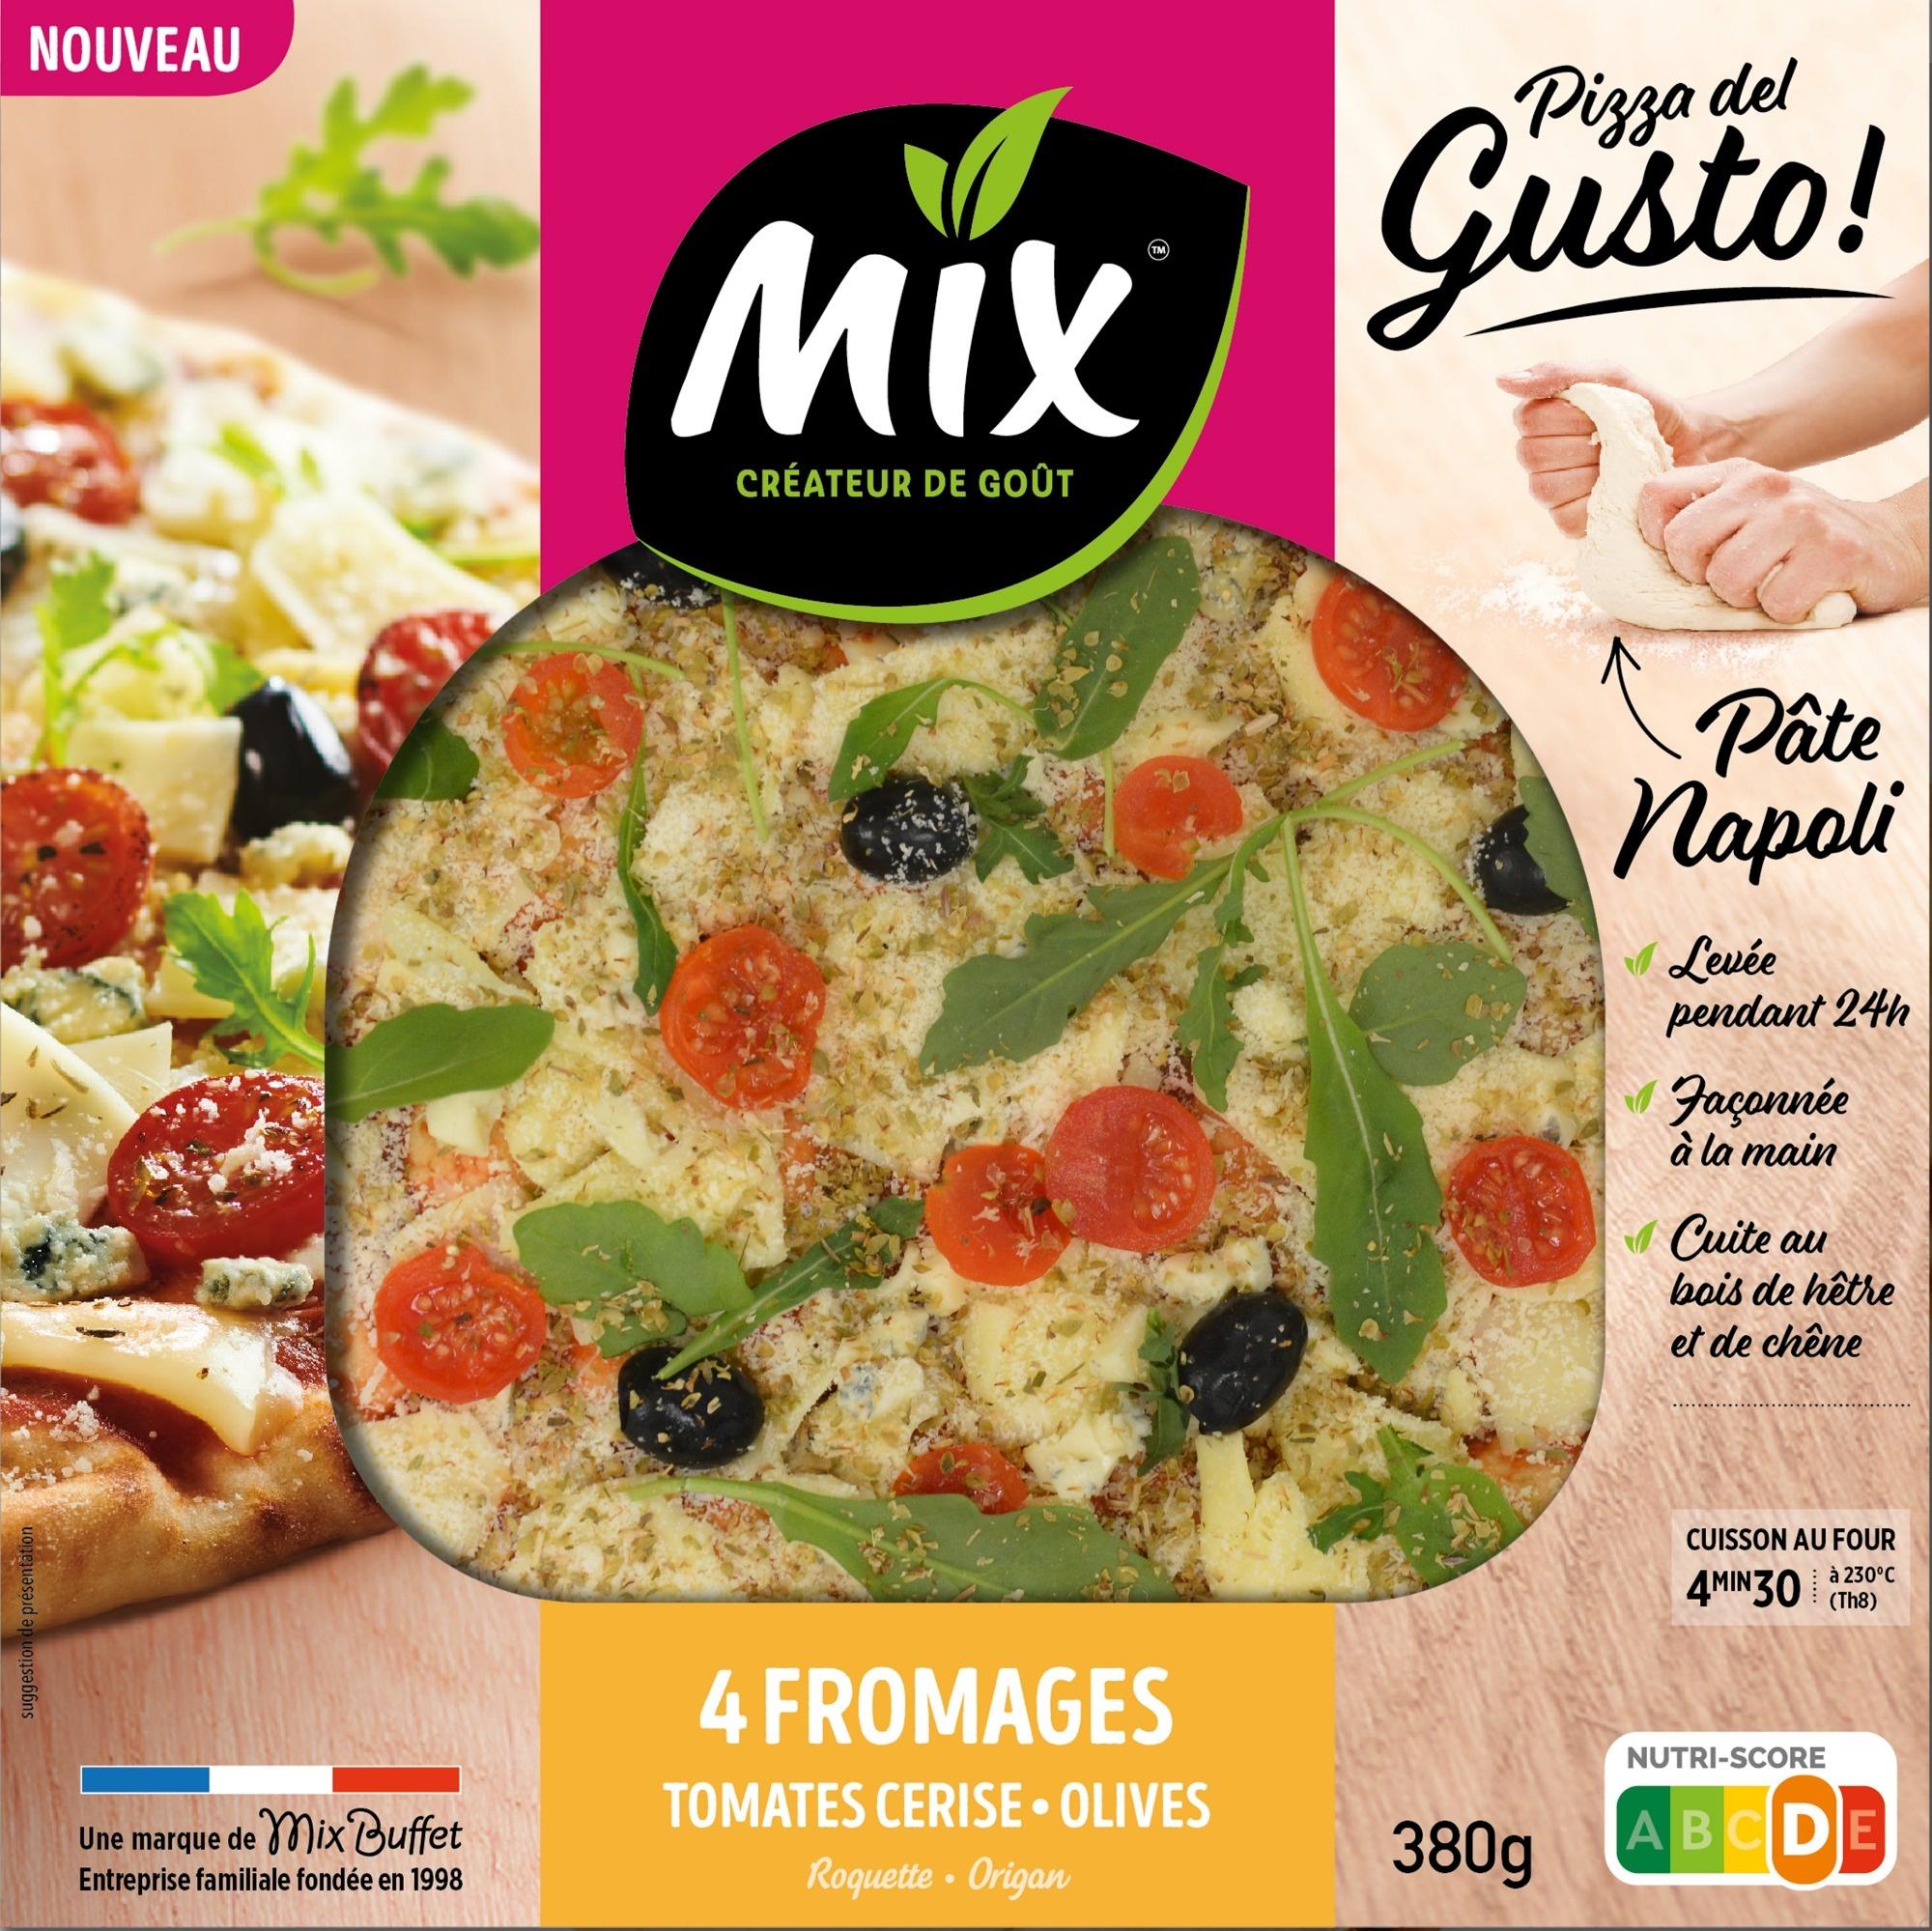
Nutri-Score label: nutriscore-d